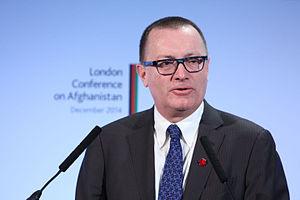
Jeffrey Feltman, né en 1959 à Greenville, est, par intérim, le sous-secrétaire d'État américain pour les Affaires du Proche-Orient. Depuis la prise de fonctions d'Obama, il a déjà effectué deux visites en Syrie.